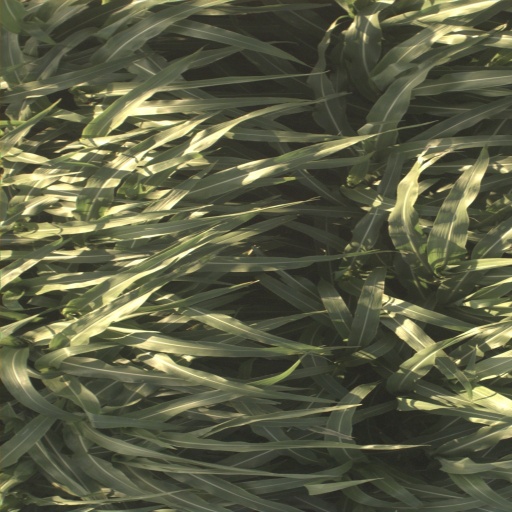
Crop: sorghum